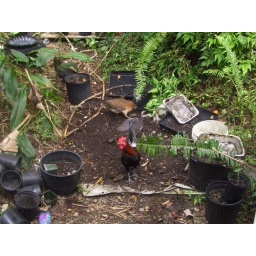
notice the elusive Little Black Hen blending in behind black plant pot!